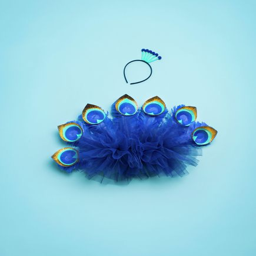
person : person must be this costume how - to